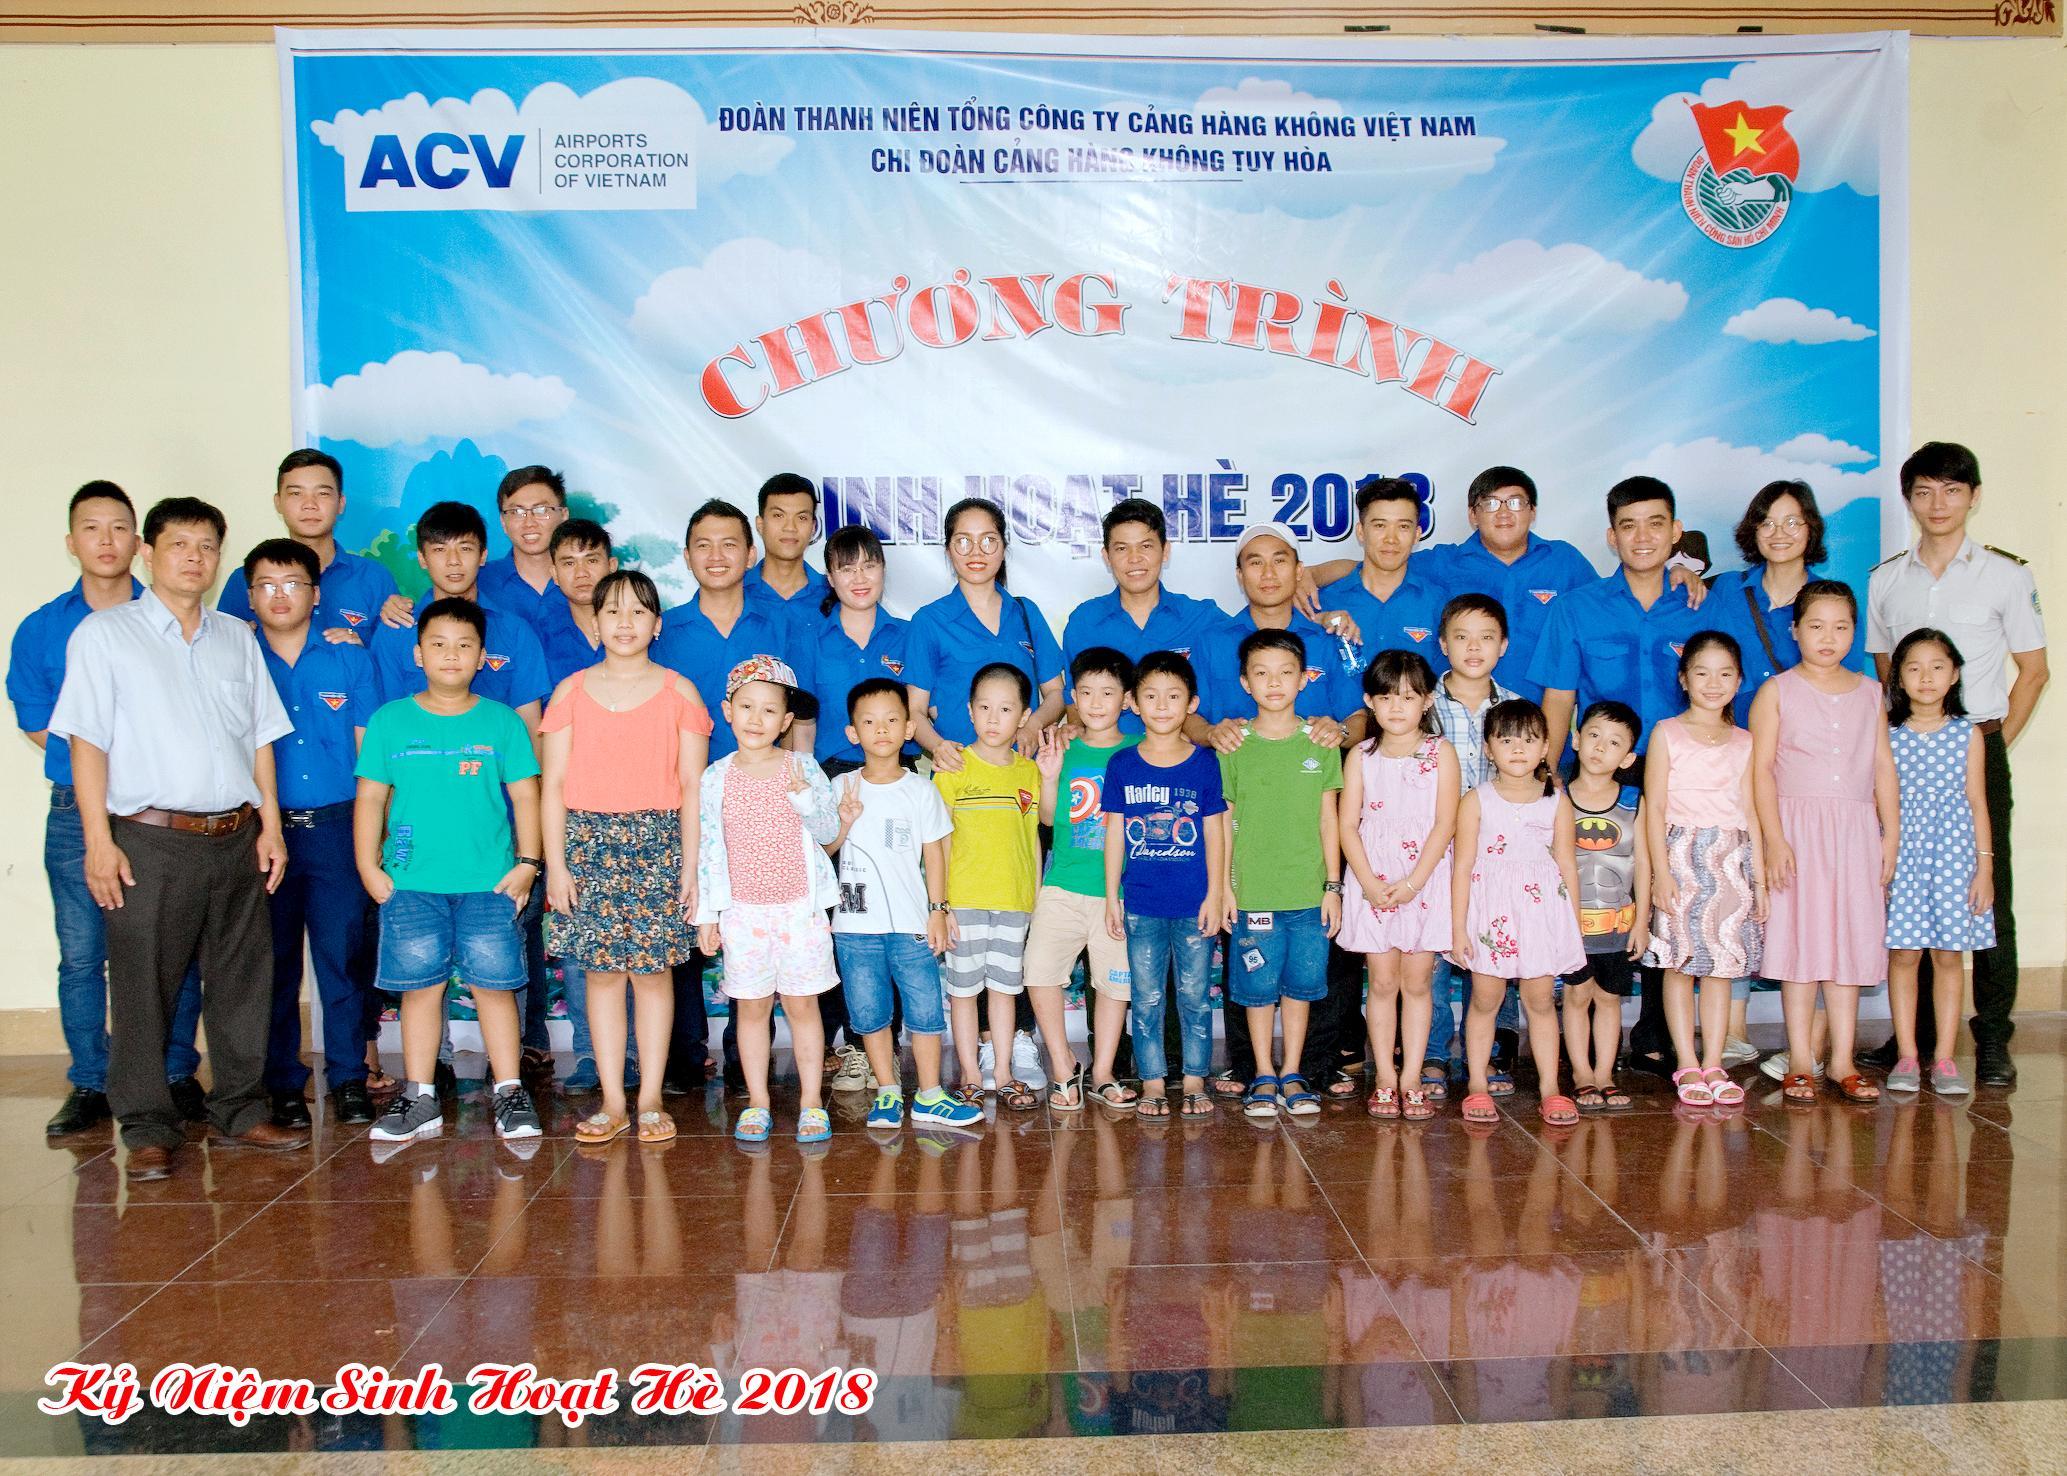
có nhiều người đang đứng để chụp hình với nhau